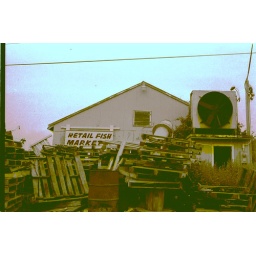
35mm Kodak Gold, fish Co-op by my house